Georges Bruguier

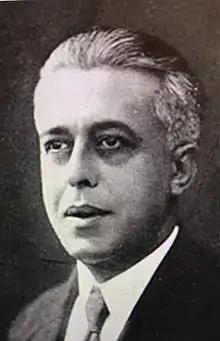
Georges Bruguier

Victorien Félix Bruguier (16 March 1884 – 20 August 1962), called Georges Bruguier, was a French politician and journalist.